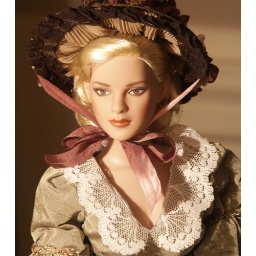
Repaint and dress by Renee, hat from MaryAnn's Boutique.